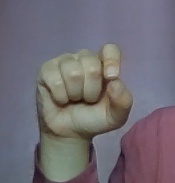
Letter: fa